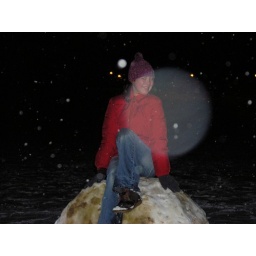
girl in red